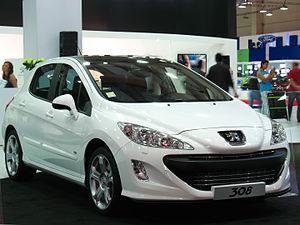
La Peugeot 308 est une automobile du constructeur Peugeot. Elle succède à la Peugeot 307 le 19 septembre 2007, et est remplacée en 2013 par la Peugeot 308 II.